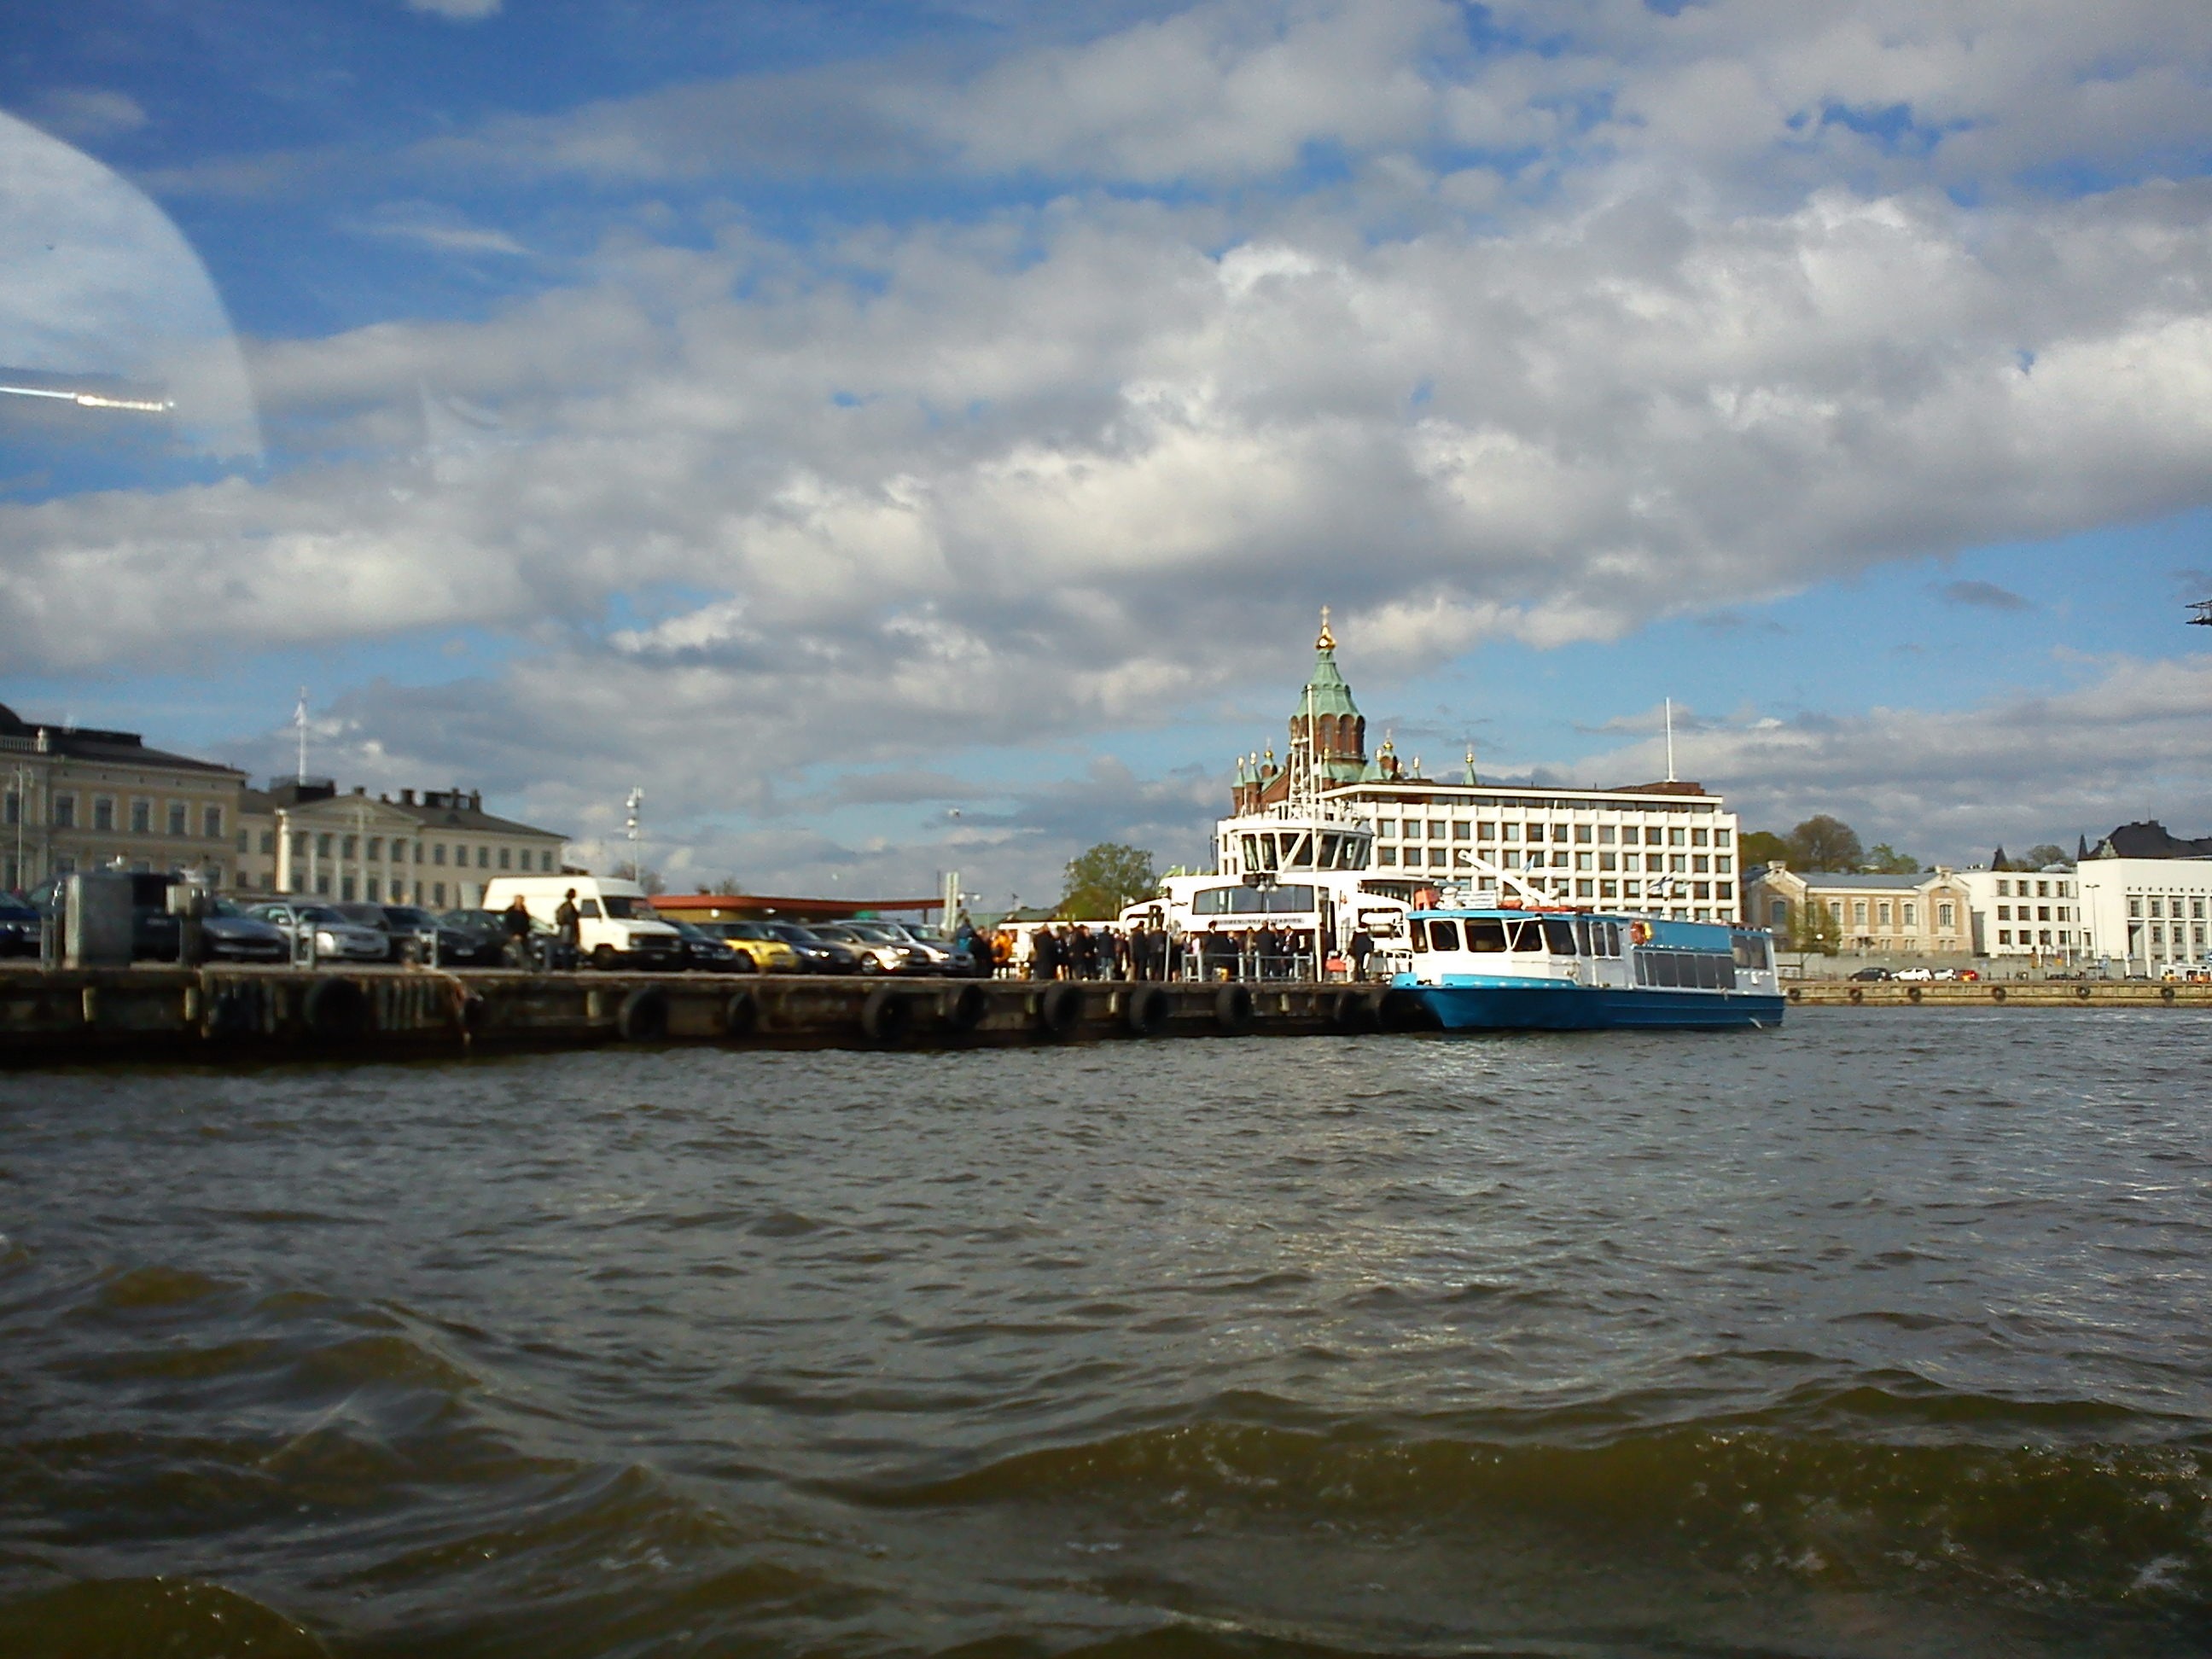
sea, coast, water, ocean, dock, boat, river, ship, vacation, vehicle, bay, harbor, port, waterway, body of water, ferry, helsinki, channel, watercraft, cruise ship, passenger ship, northern europe, the gray capital